Alberta Highway 63

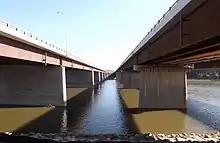
The Athabasca River Bridge and Steinhauer Bridge in Fort McMurray

By 1940, a portion of present-day Highway 63 from Boyle to Atmore had been constructed as an unsigned gravel road that formed part of the route from Athabasca to the western shore of Lac La Biche. By the mid-1950s, this section formed part of Highway 46 which ran from Township Road 590 (then Highway 28) near Radway to the hamlet of Lac La Biche along the present alignment of Highway 63 through Abee, Newbrook and Boyle. Highway 46 had been re-signed as Highways 55 and 63 by the end of the decade.